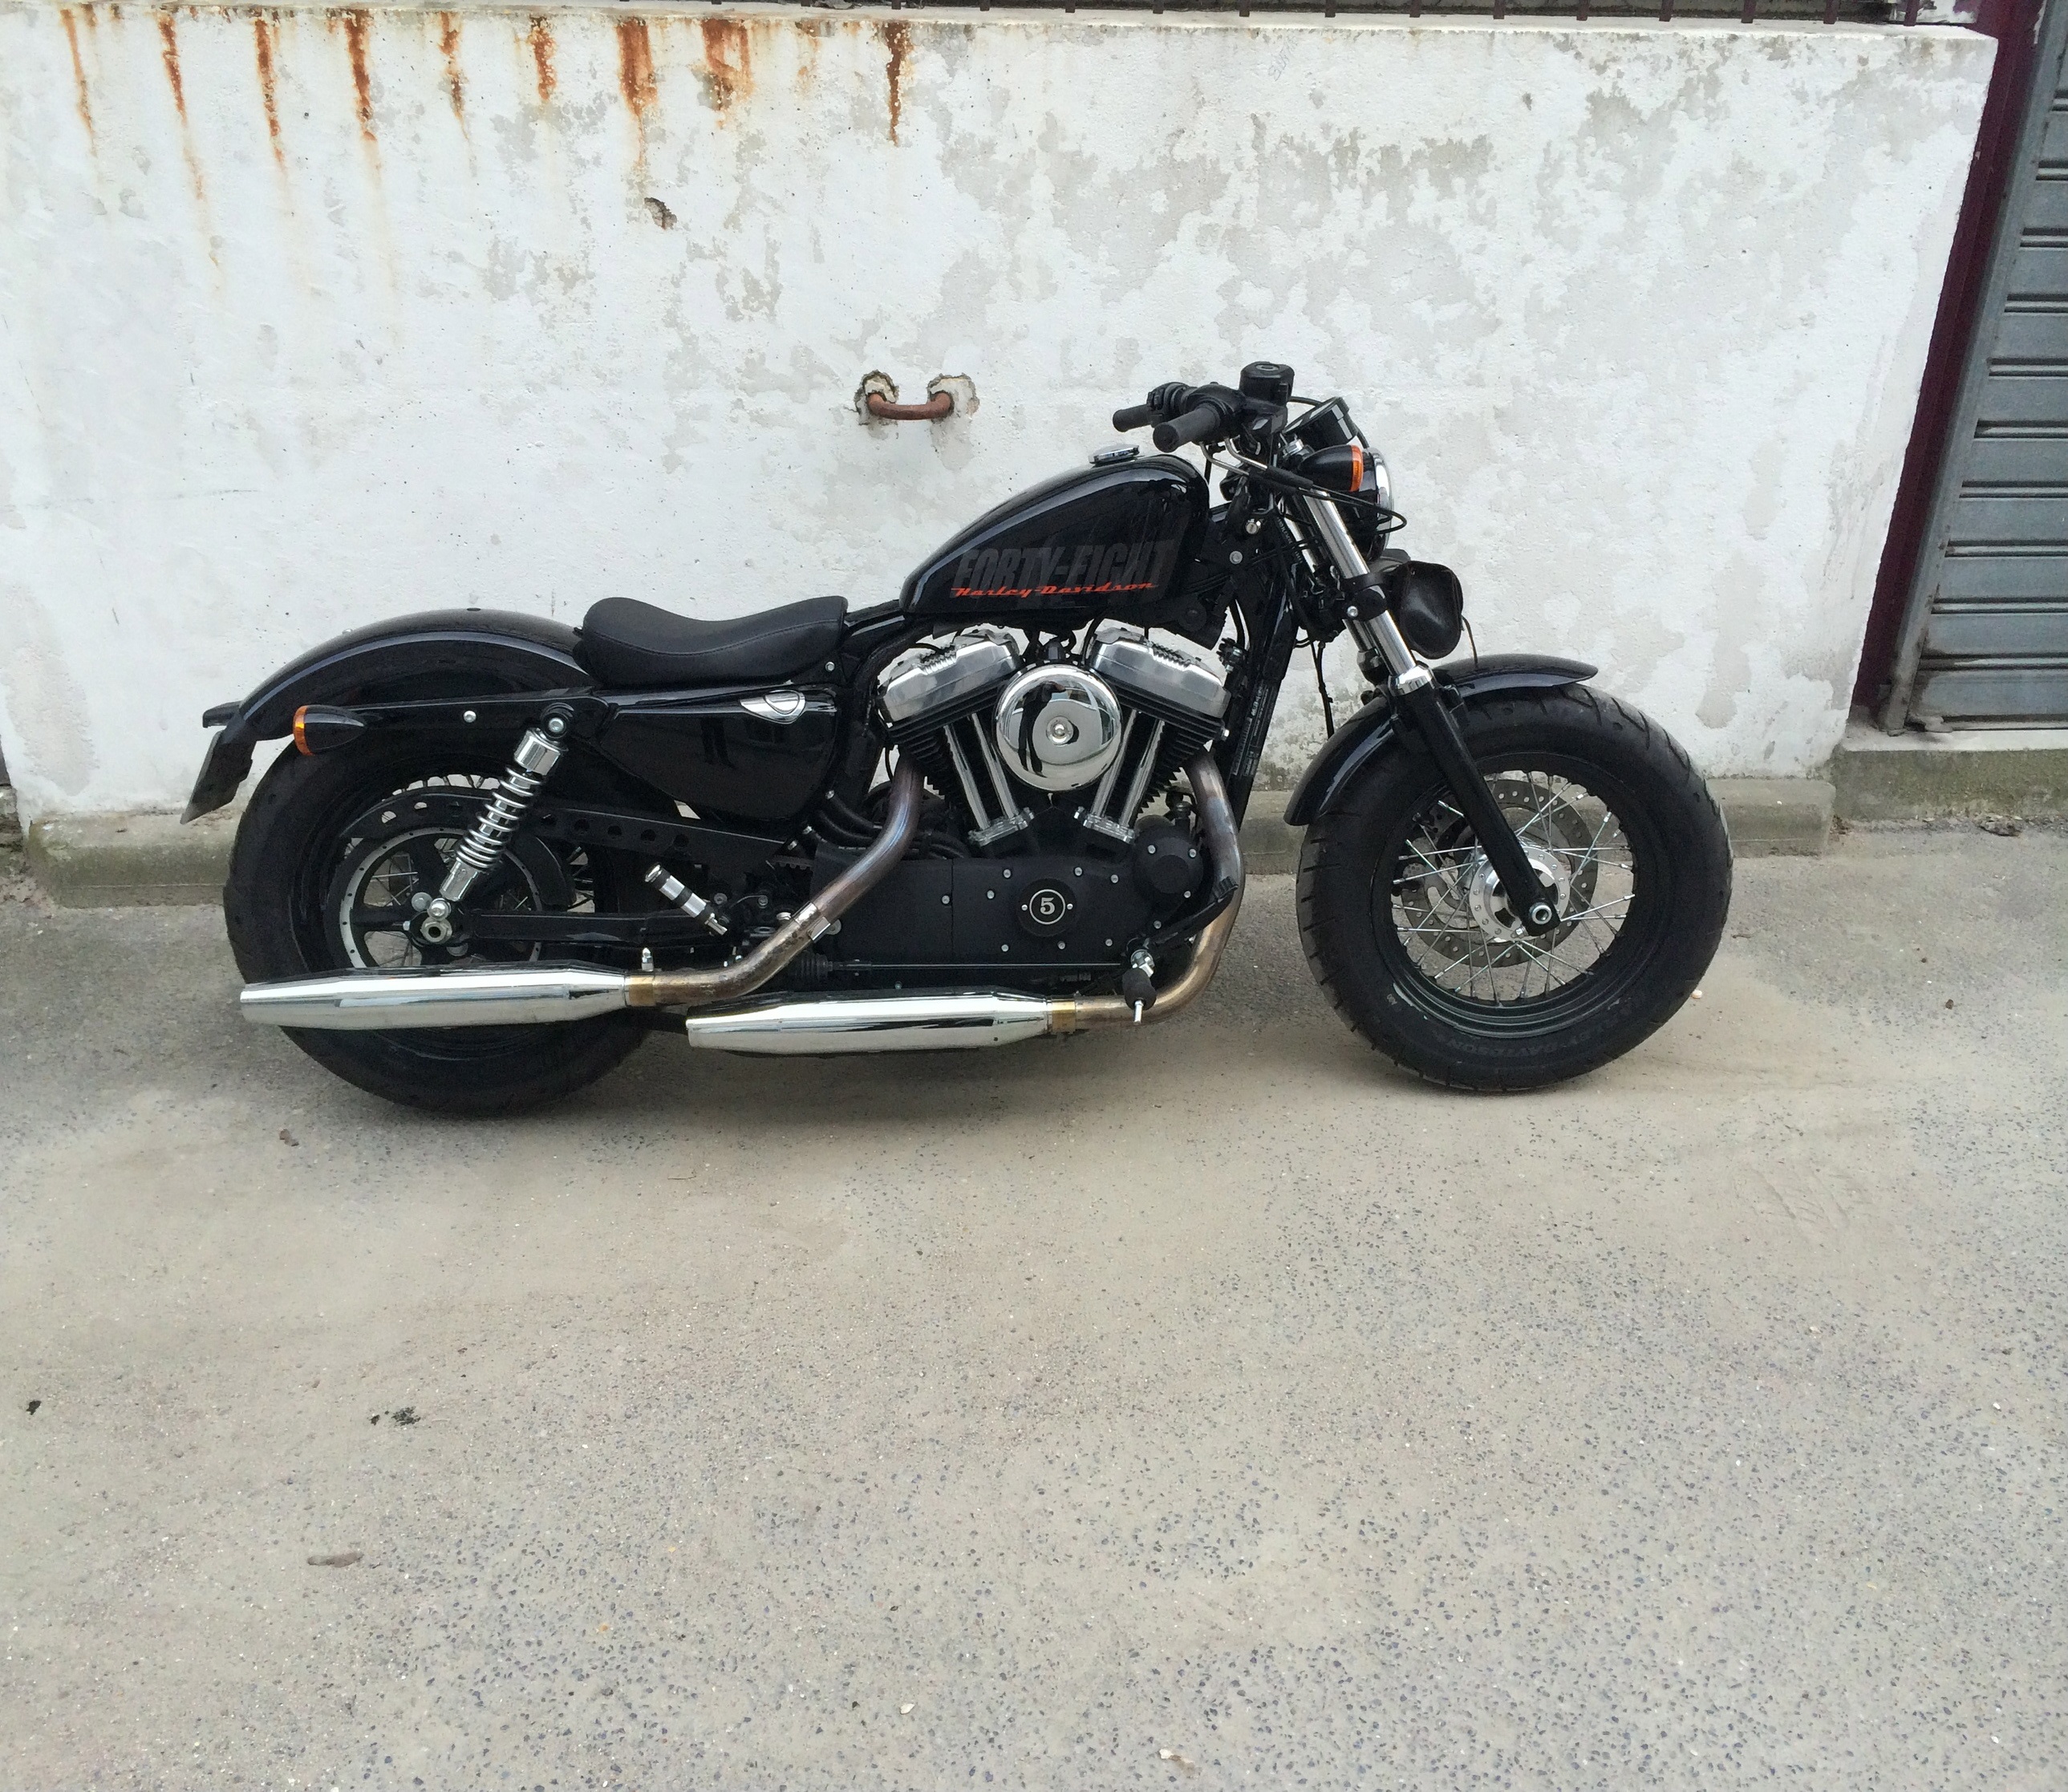
car, wheel, vehicle, motorcycle, chopper, harley davidson, cruiser, motorcycling, land vehicle, automobile make, forty eight